Mammoth Lakes, California

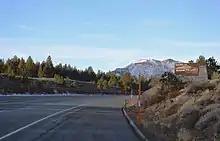
"Welcome to Mammoth Lakes, California"

According to the United States Census Bureau, the town has a total area of , of which are land, and (1.74%) water.